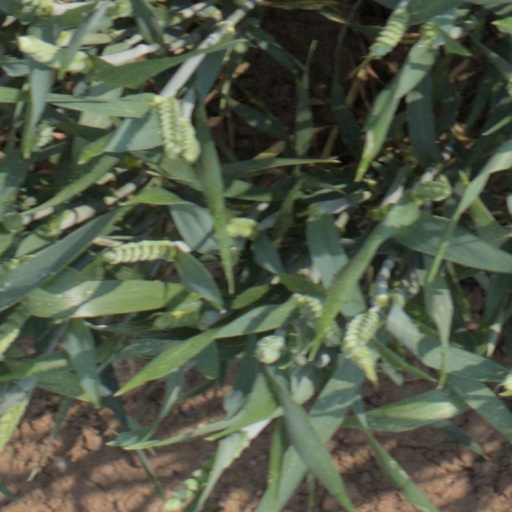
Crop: wheat